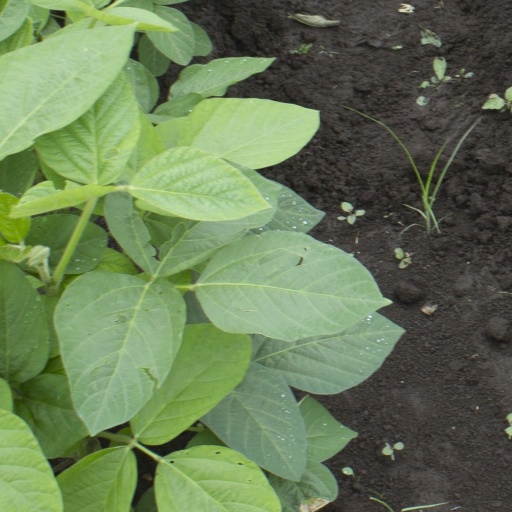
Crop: soybean